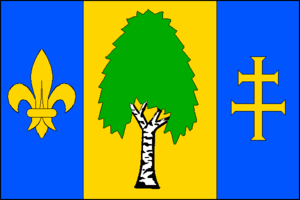
Březová est une commune du district d'Uherské Hradiště, dans la région de Zlín, en Tchéquie. Sa population s'élevait à 1 010 habitants en 2018.